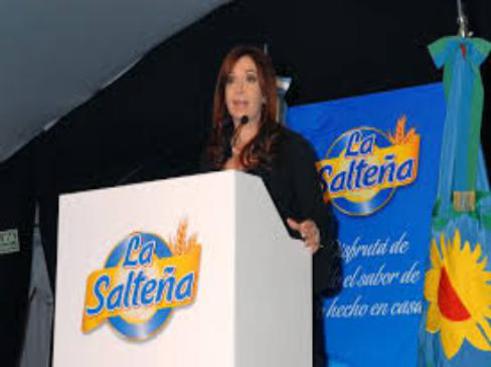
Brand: la saltena
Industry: Food